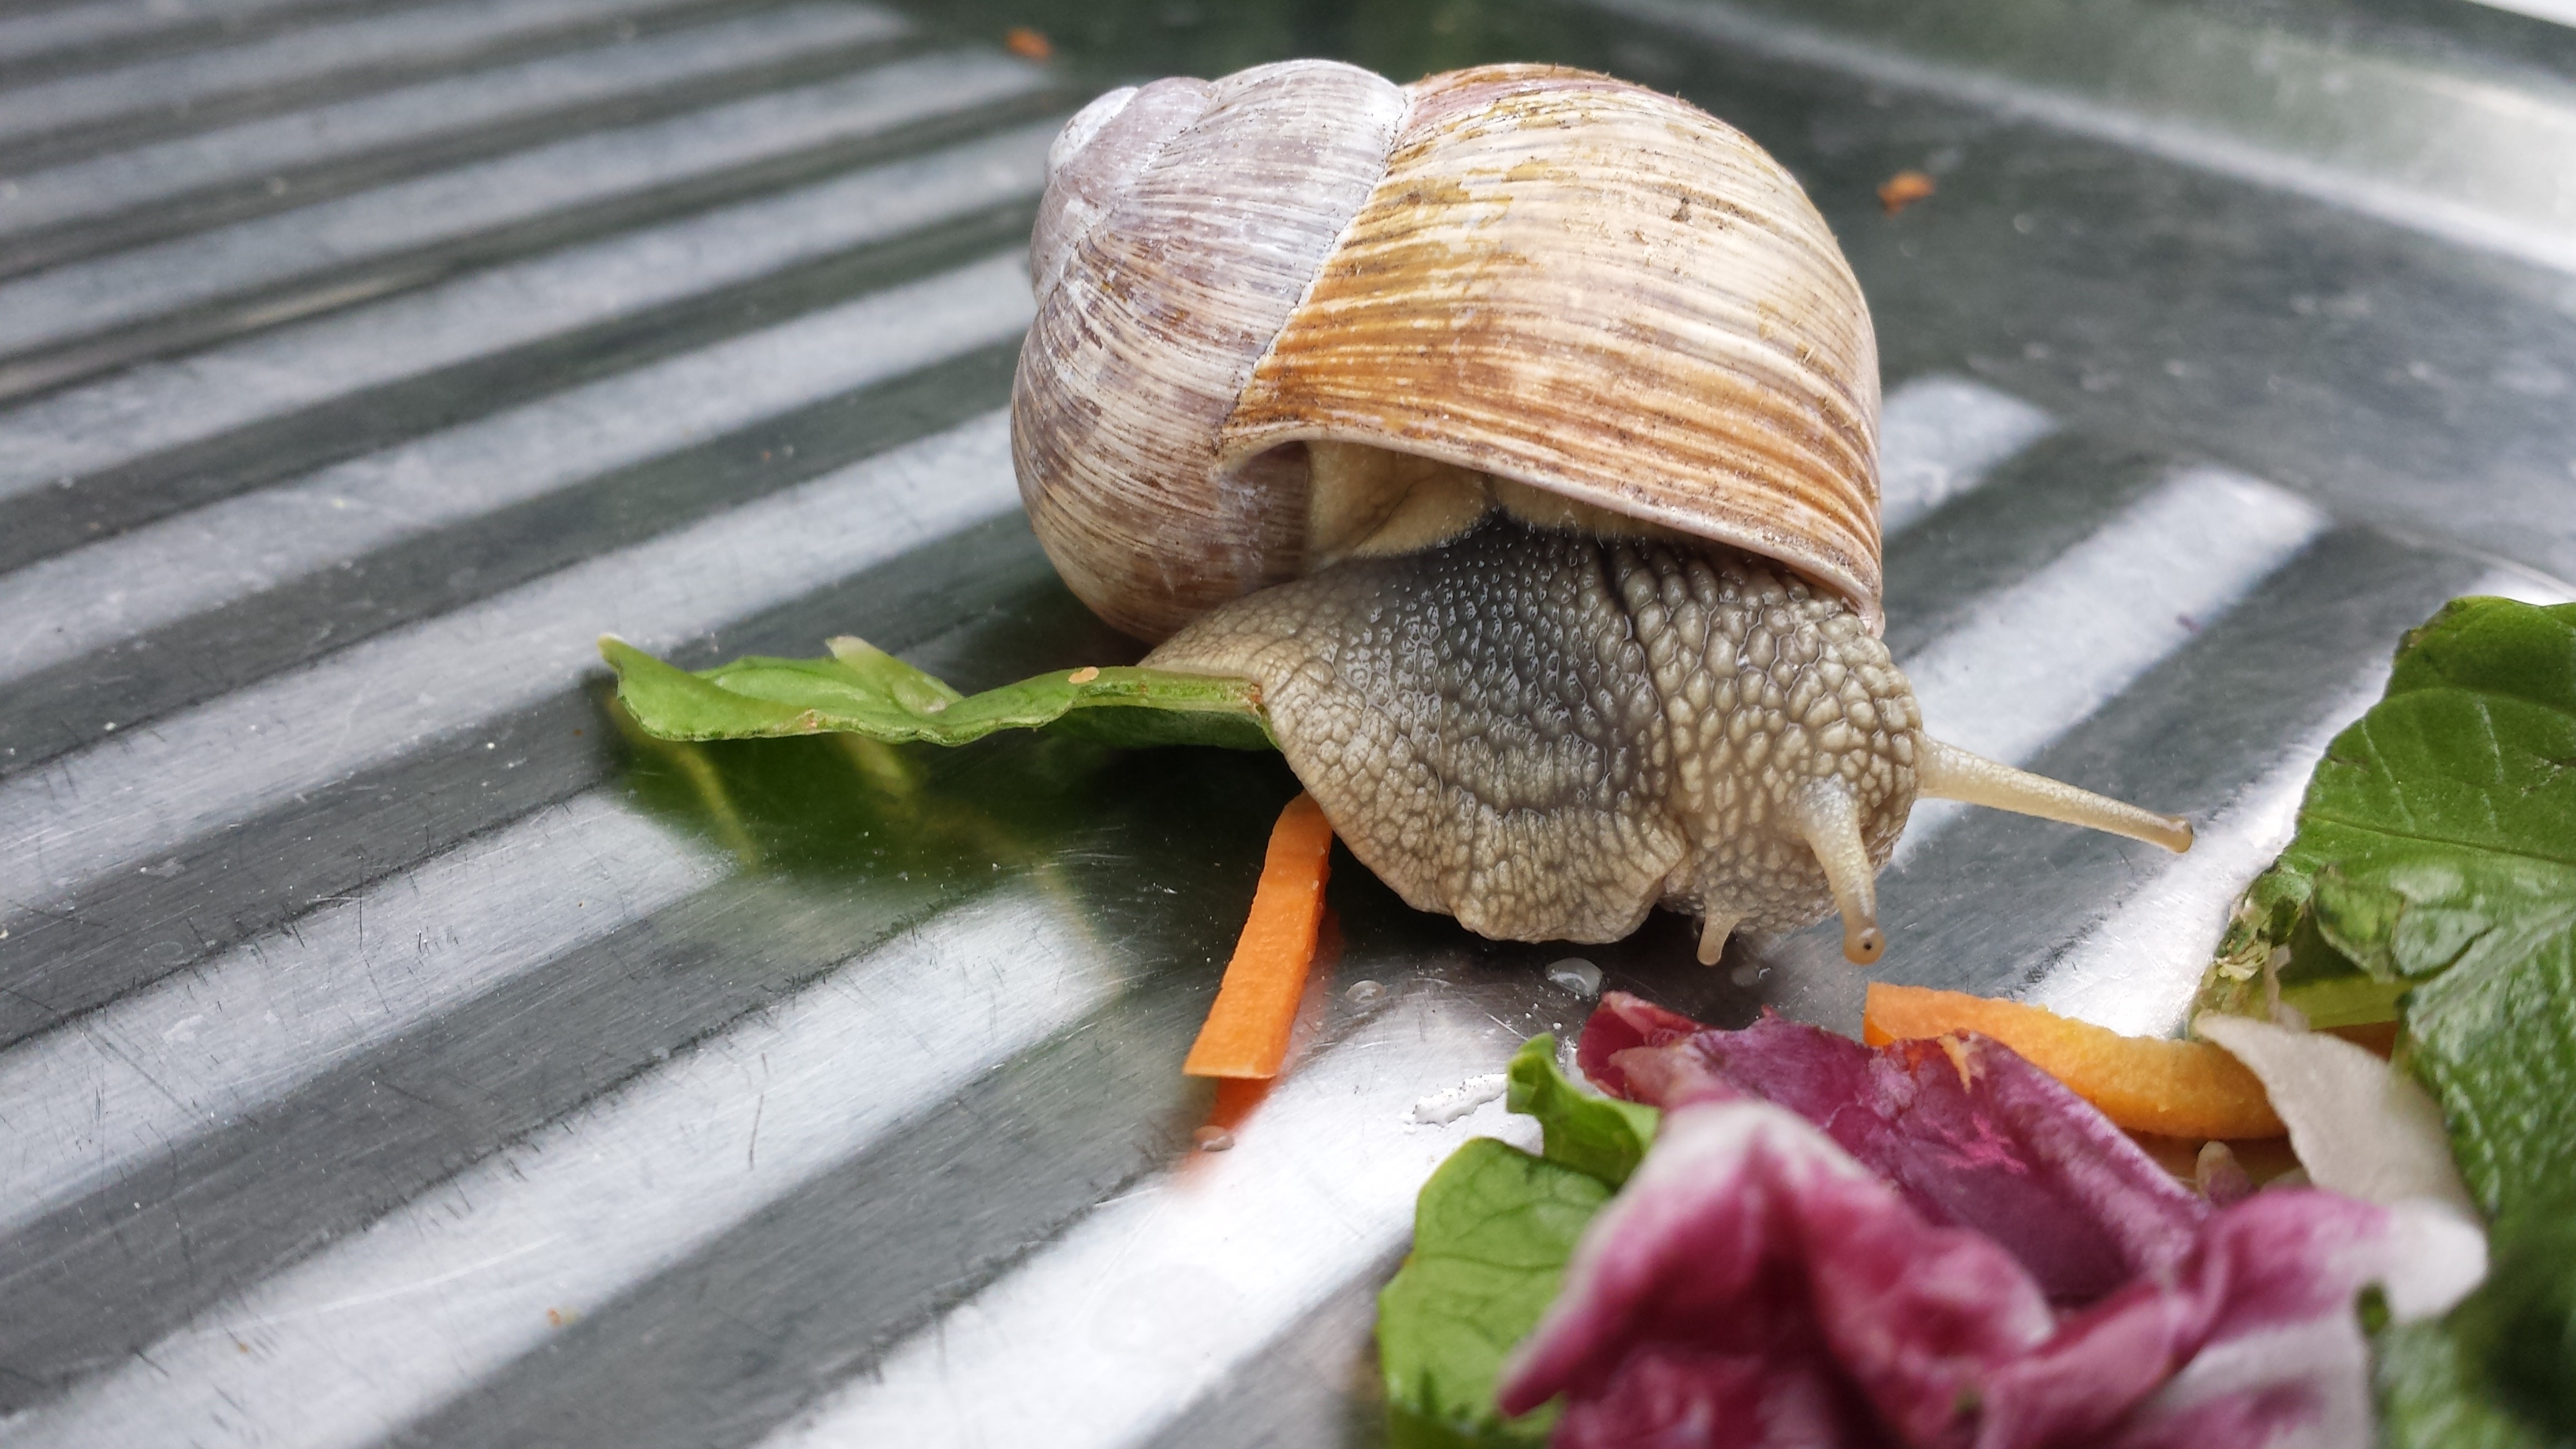
home, fauna, shell, invertebrate, snail, molluscs, macro photography, snails and slugs